Cabbage

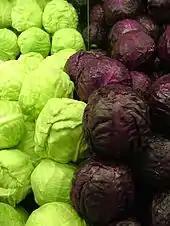
Green and purple cabbages

Plants are generally started in protected locations early in the growing season before being transplanted outside, although some are seeded directly into the ground from which they will be harvested. Seedlings typically emerge in about 4–6 days from seeds planted deep at a soil temperature between . Growers normally place plants apart. Closer spacing reduces the resources available to each plant (especially the amount of light) and increases the time taken to reach maturity.